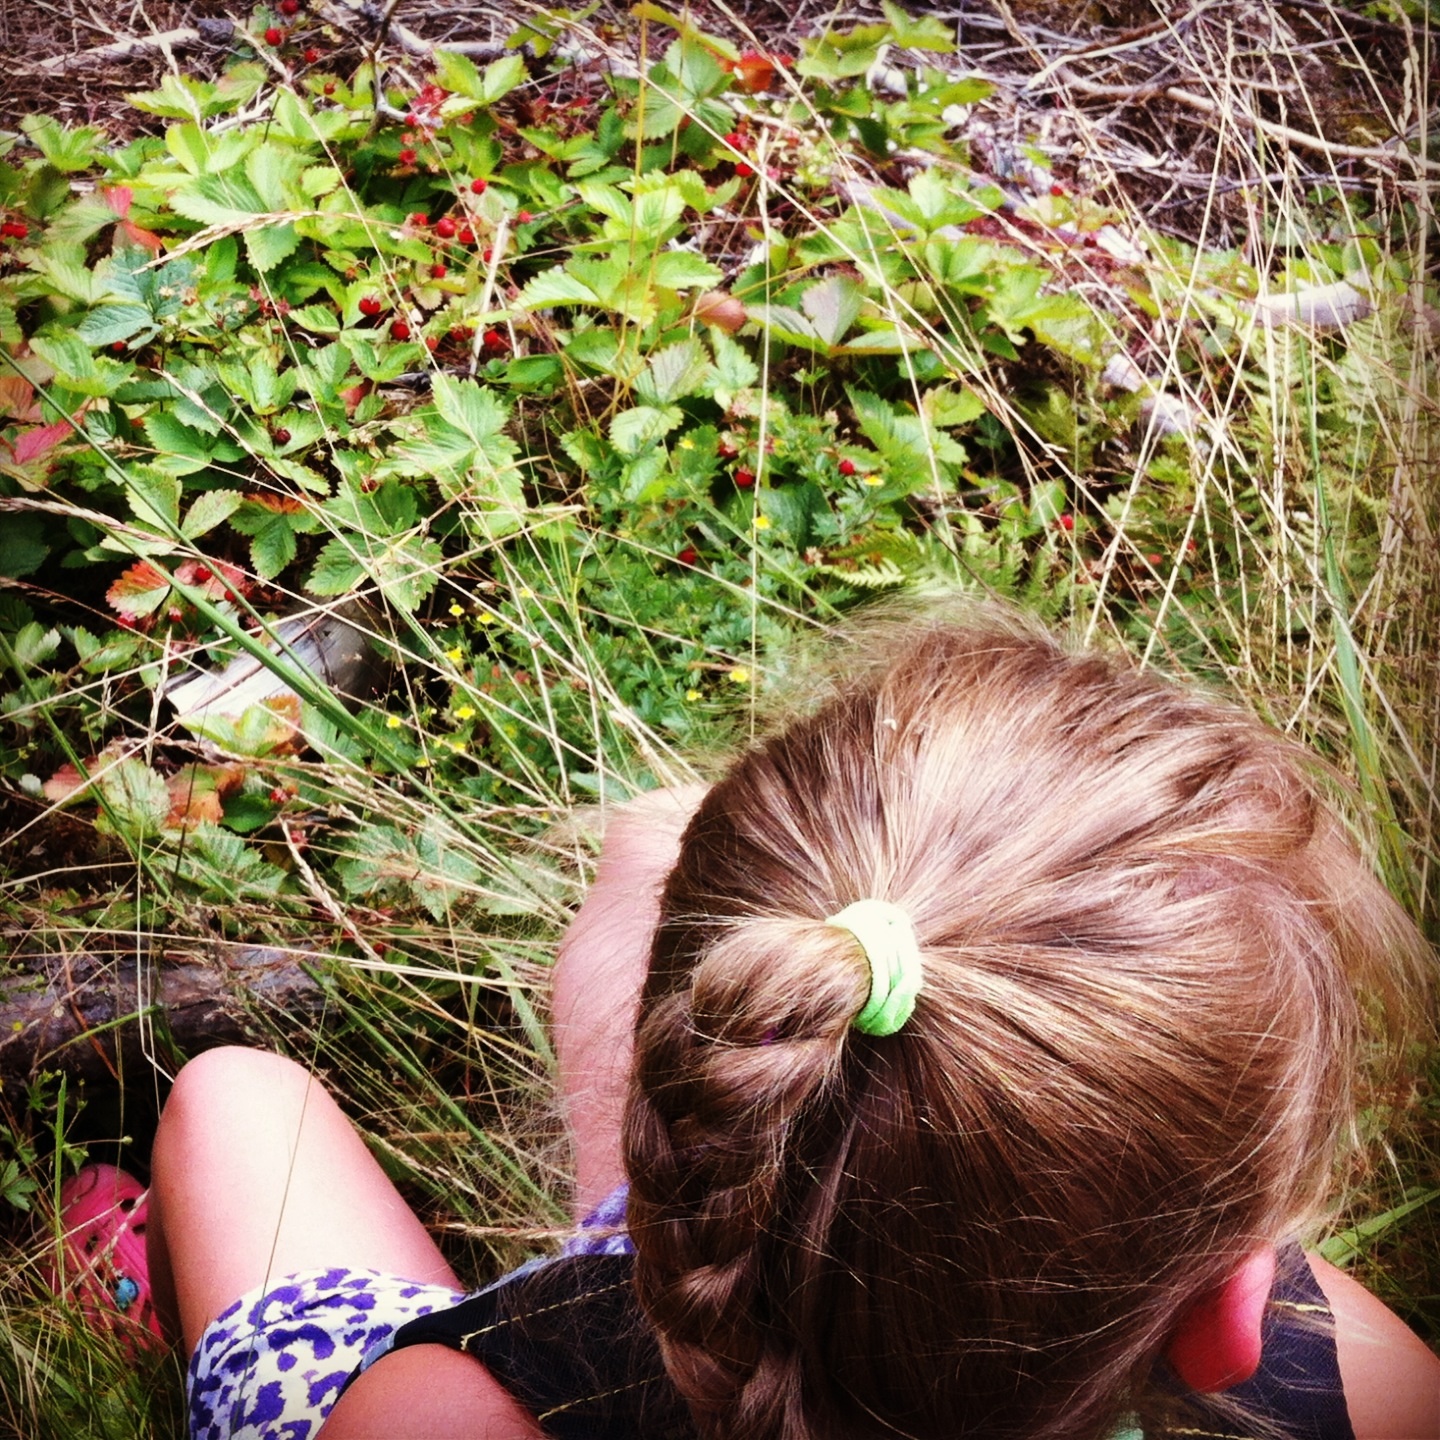
grass, plant, hair, flower, spring, flora, hairstyle, long hair, eye, beauty, blond